Al Ernest Garcia

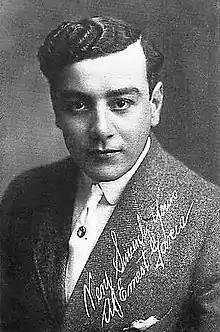
Garcia, c. 1908–1915

Allan Ernest Garcia (11 March 1887 – 4 September 1938) was an American actor and casting director, best known for his long association with Charlie Chaplin.